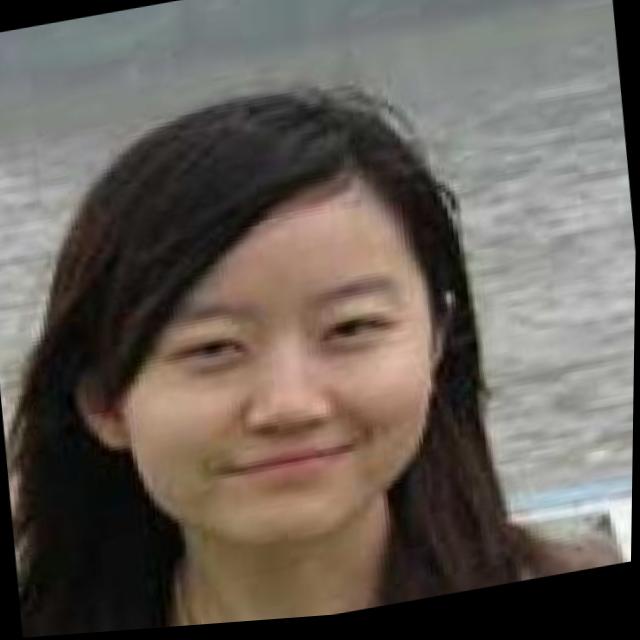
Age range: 21-44